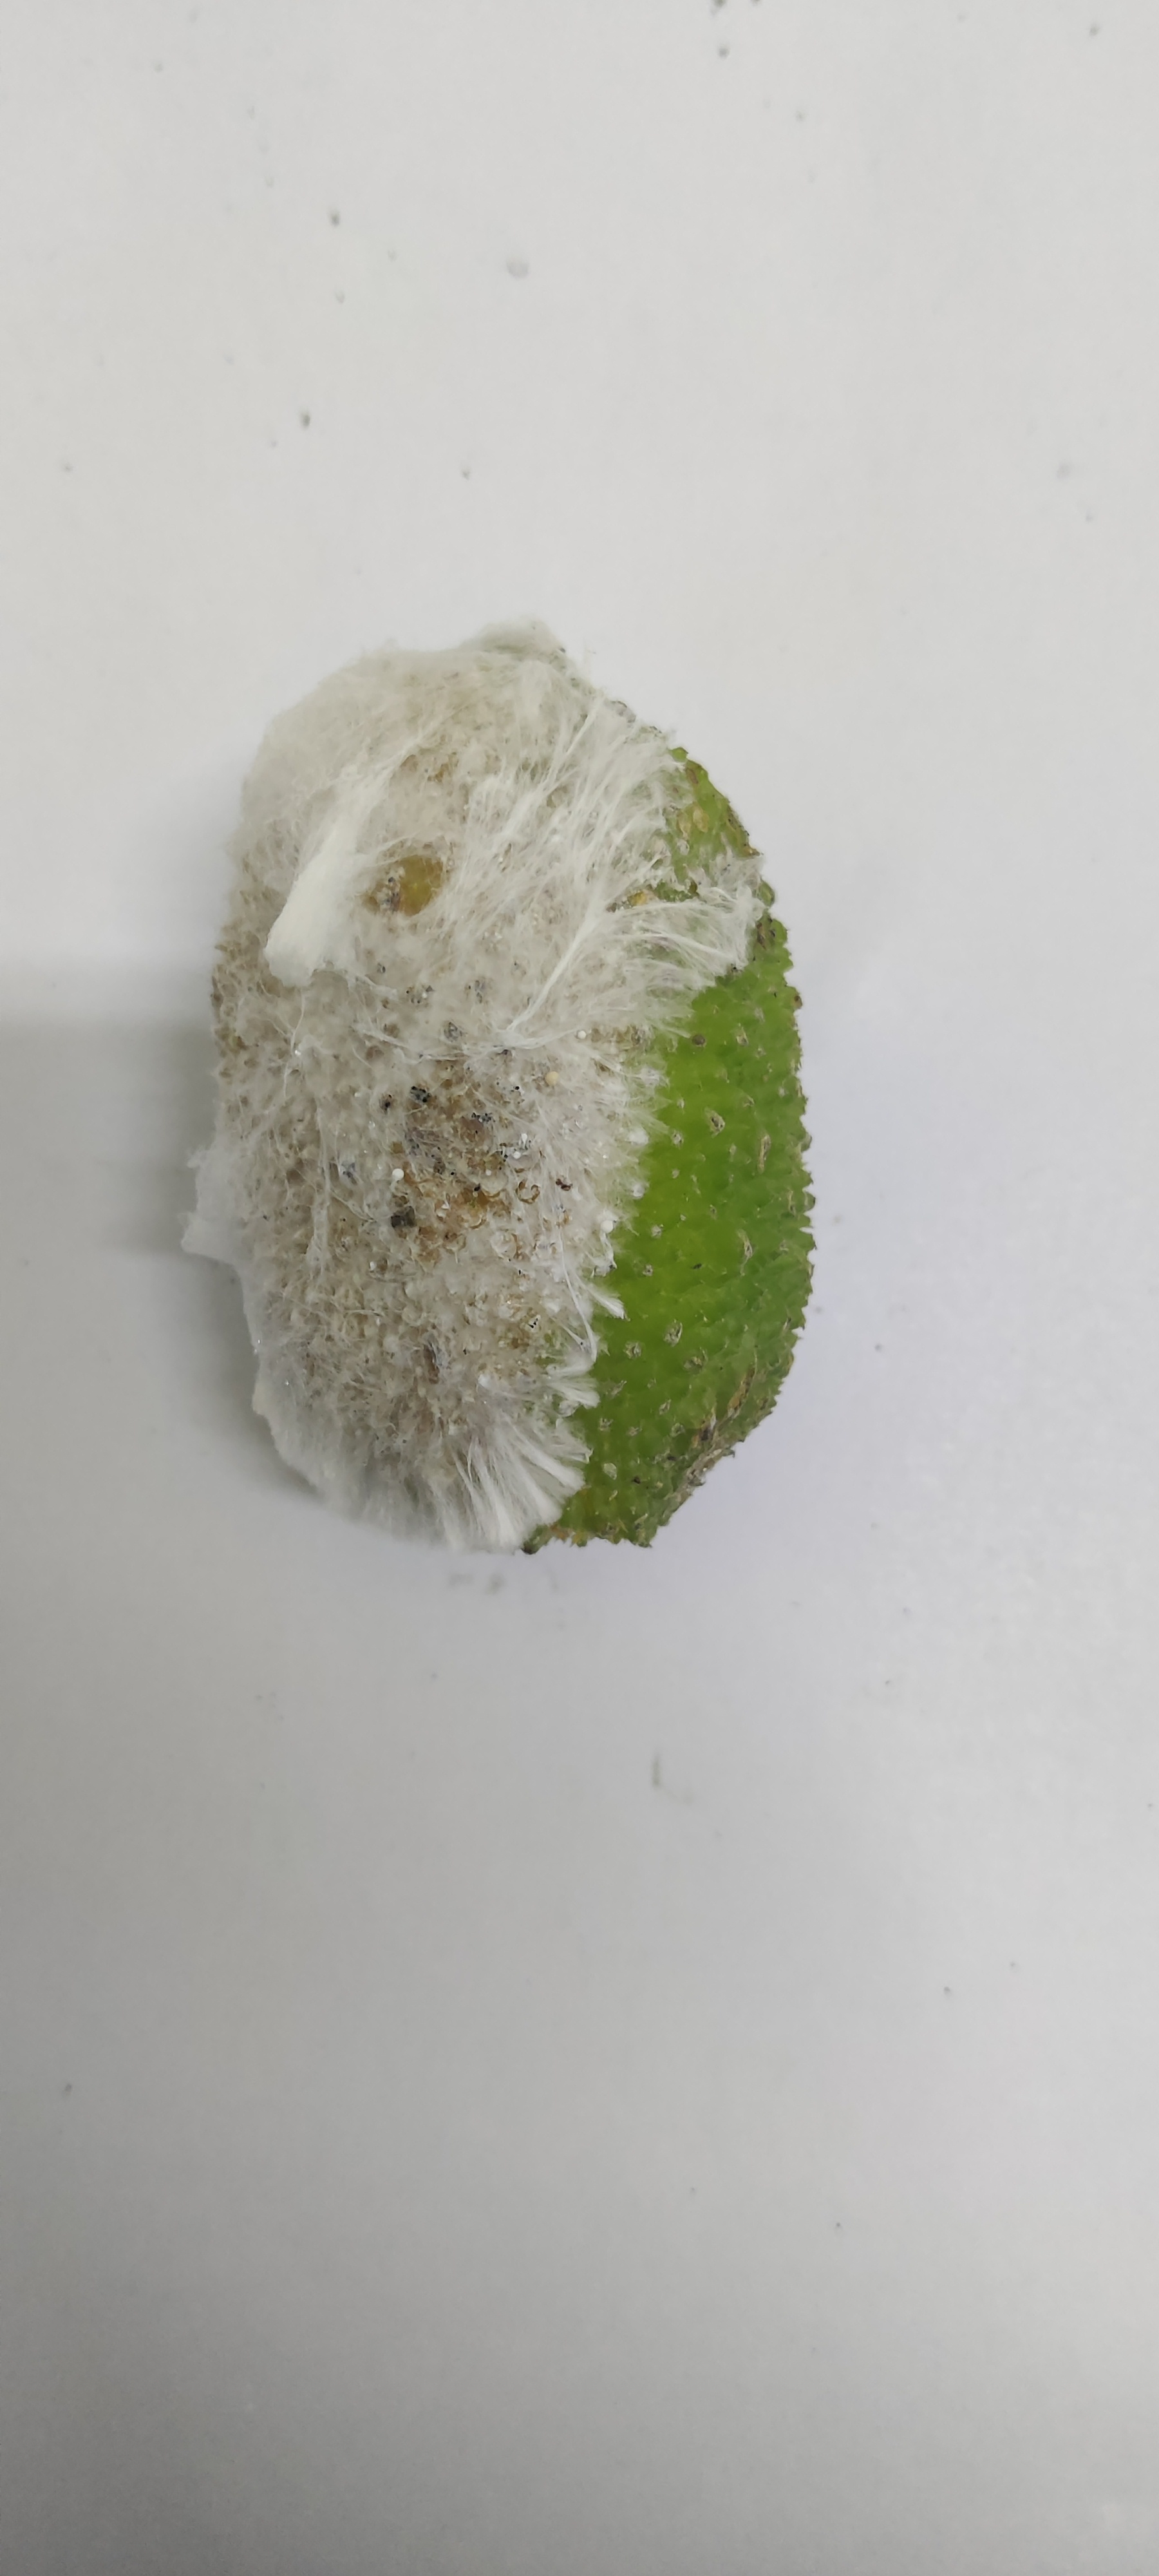
Crop: Spiny Gourd
Condition: Severely Damaged